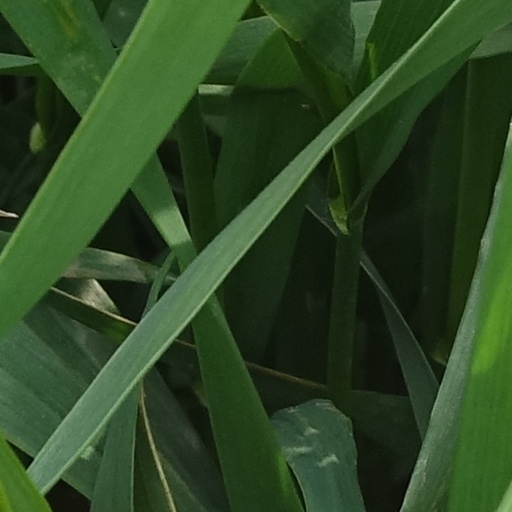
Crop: wheat